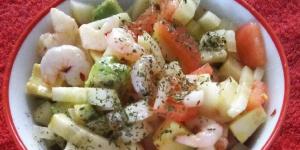
ceviche de gambas